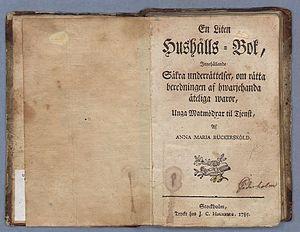
Anna Maria Rückerschöld, née Rücker le 5 février 1725 et morte le 25 mai 1805, est une écrivaine suédoise ayant à son actif plusieurs livres populaires sur l'entretien ménager et la cuisine à la fin du XVIIIᵉ et au début du XIXᵉ siècle. Elle a défendu le droit des femmes à une bonne éducation dans les affaires ménagères et a amené cette question dans le débat public en 1770 à travers une lettre anonyme. Avec Cajsa Warg et d'autres femmes auteurs de livres de cuisine, elle a été une figure influente en matière culinaire au début de la Suède moderne.